Sandakan Airport

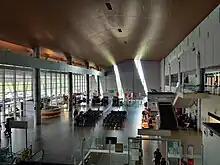
Sandakan Airport Landside View

In May 2013, Sandakan Airport commenced a major terminal expansion project aimed at increasing capacity. The terminal was expanded to 12,500 square meters, with a handling capacity of 750 passengers per hour (PPH). The expansion was completed ahead of schedule in October 2014, enhancing both the passenger experience and operational capacity.